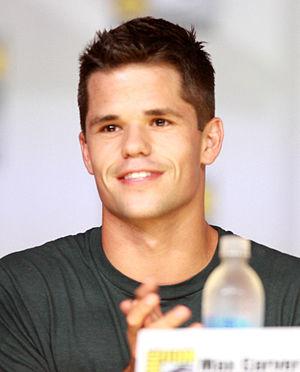
Teen Wolf est une série télévisée américaine en cent épisodes d'environ 42 minutes créée par Jeff Davis, adaptée à partir du long métrage du même nom, diffusée entre le 5 juin 2011 et le 24 septembre 2017 sur MTV, aux États-Unis et sur MuchMusic puis MTV au Canada.